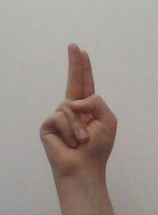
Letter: taa